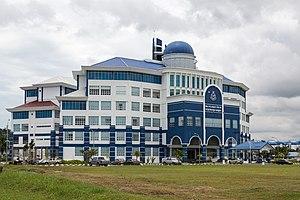
Kota Kinabalu, anciennement connue sous le nom de Jesselton, est la capitale de l'État du Sabah en Malaisie et la préfecture du district de Kota Kinabalu. Elle est également la capitale de la division de la Côte Ouest du Sabah. La ville se situe sur la côte nord-ouest de l'île de Bornéo au bord de la mer de Chine méridionale. Le parc national de Tunku Abdul Rahman se trouve à l'ouest et le mont Kinabalu, qui donne son nom à la ville, est à l'est. Selon le recensement de 2010, Kota Kinabalu compte 452 058 habitants, et, si les districts adjacents de Penampang et Putatan sont inclus, la population de l'agglomération est de 628 725 habitants.